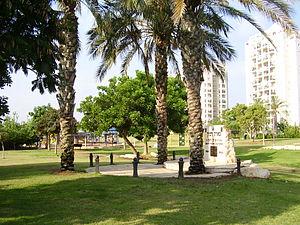
Giv'at Shmuel est une ville d'Israël située dans le District centre.